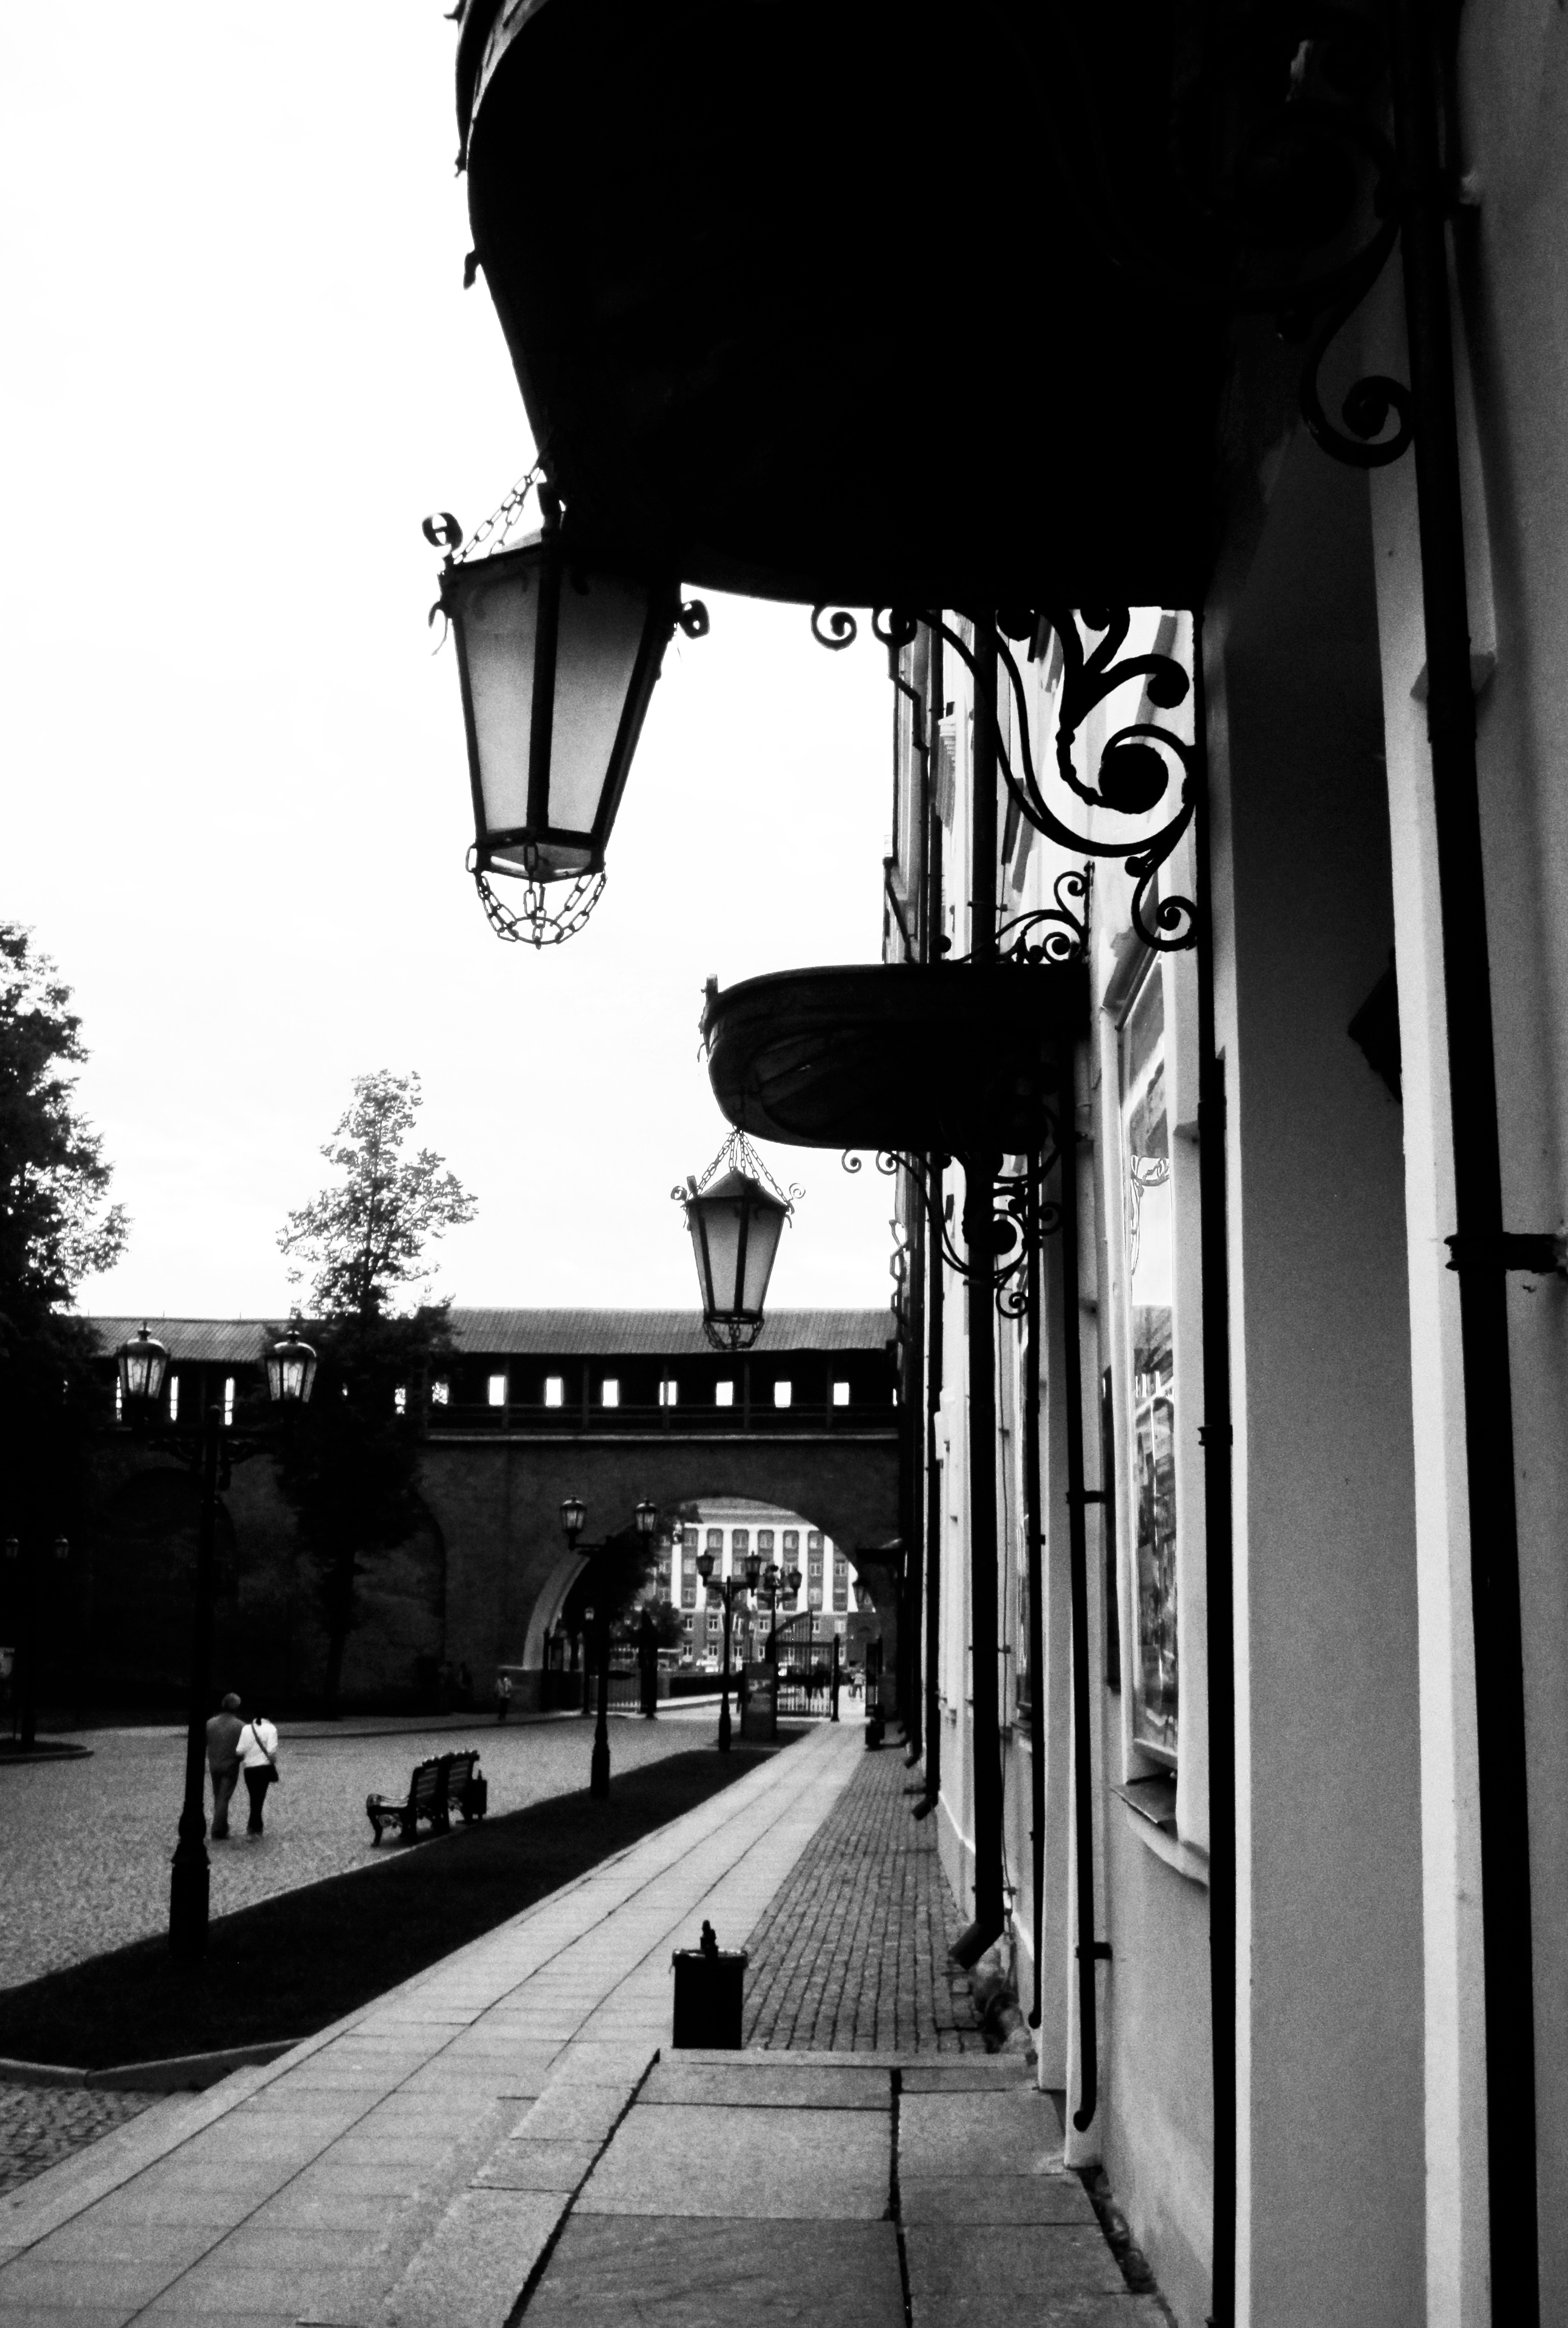
black and white, road, white, street, photography, street light, black, monochrome, lighting, infrastructure, photograph, shape, monochrome photography, film noir